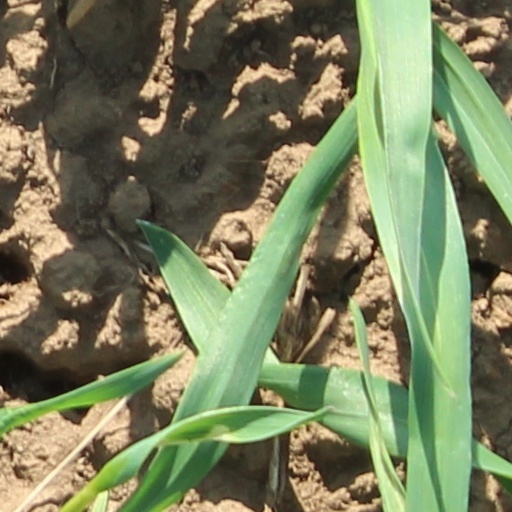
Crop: wheat